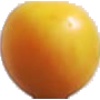
Label: cherry_wax_yellow